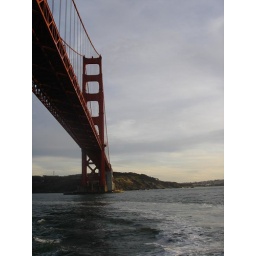
under the bridge on the boat